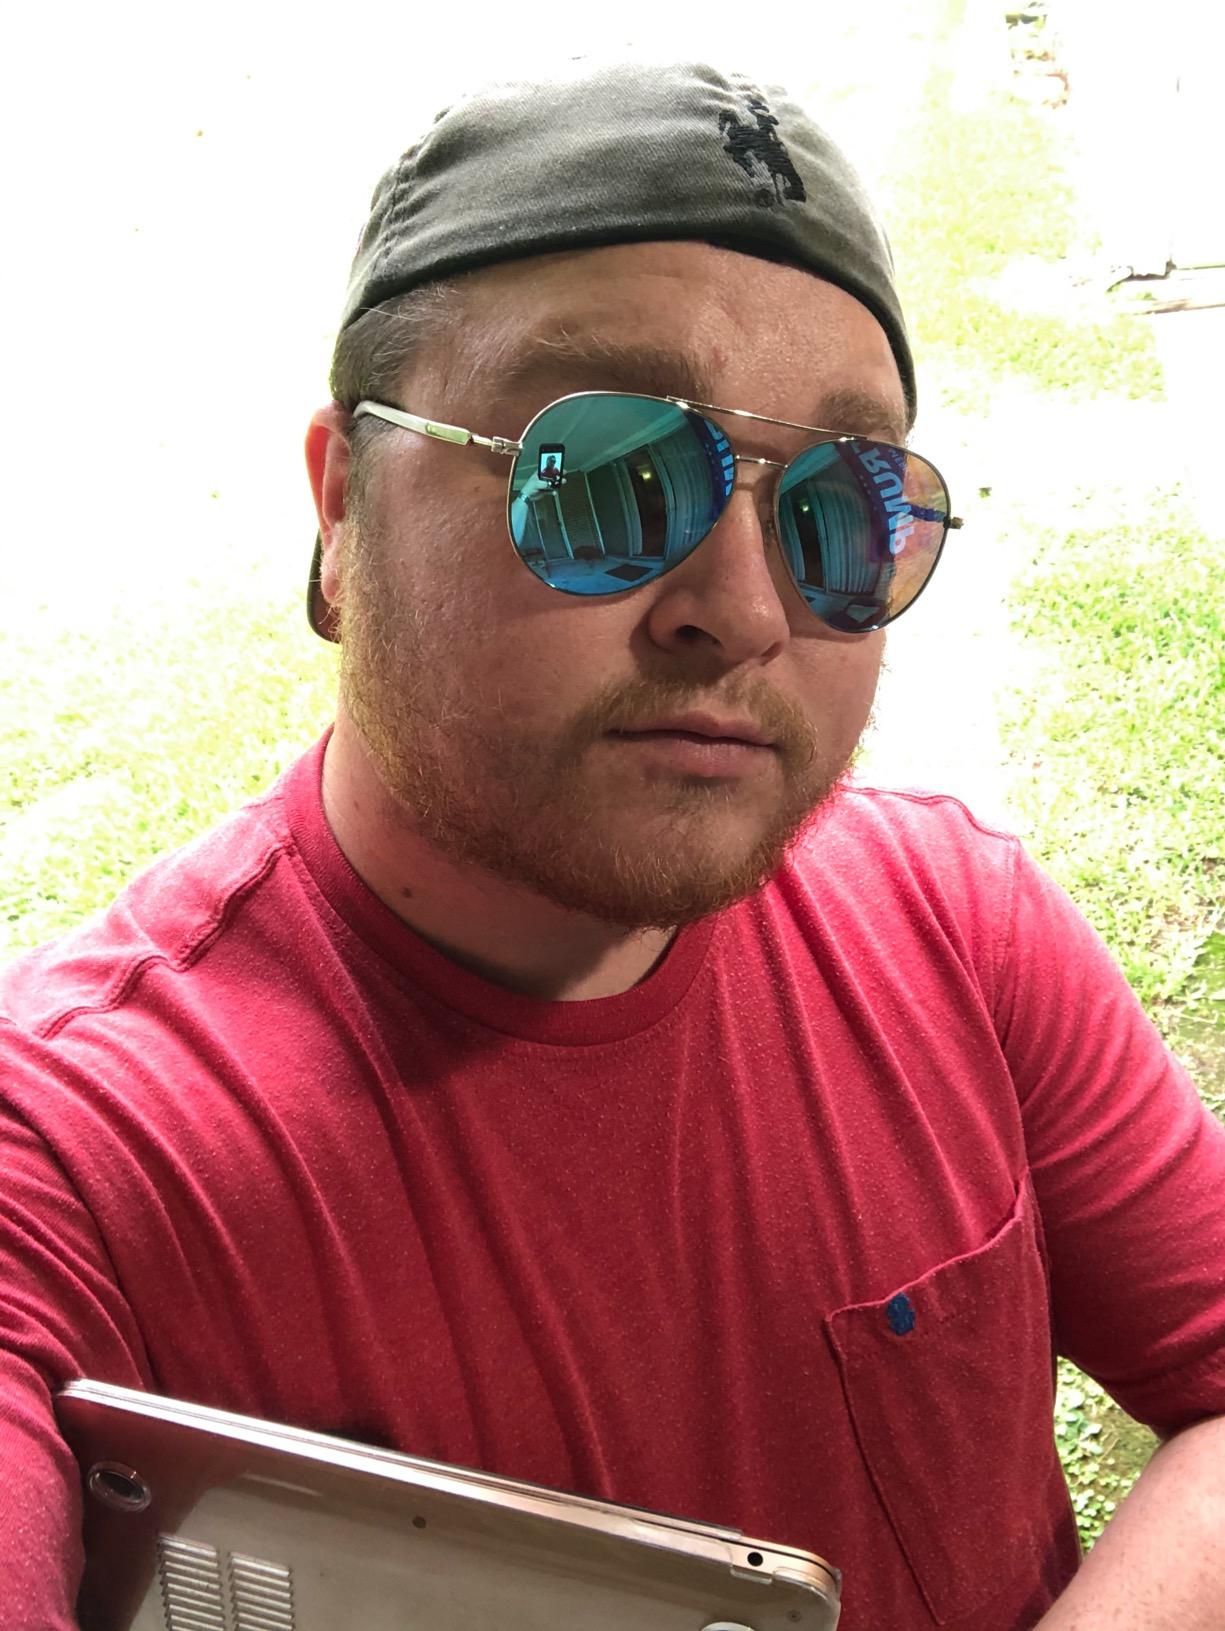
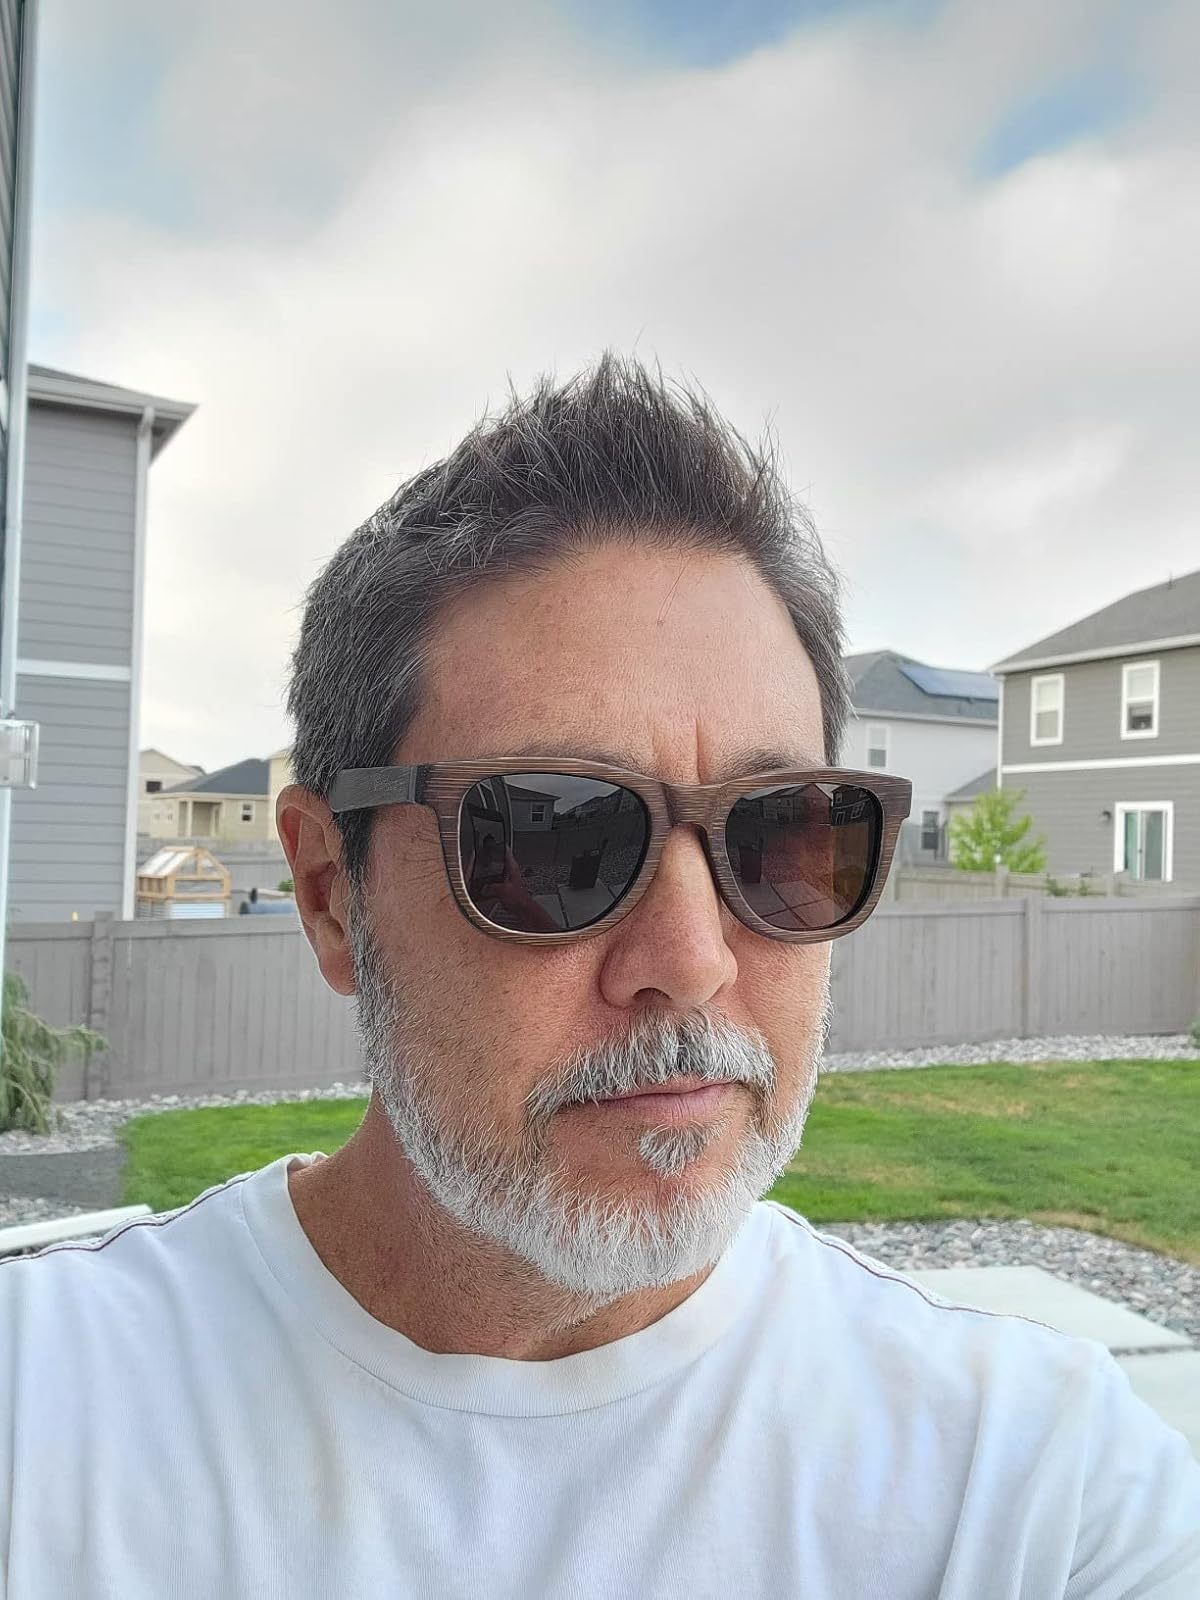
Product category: accessories_sunglasses
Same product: no